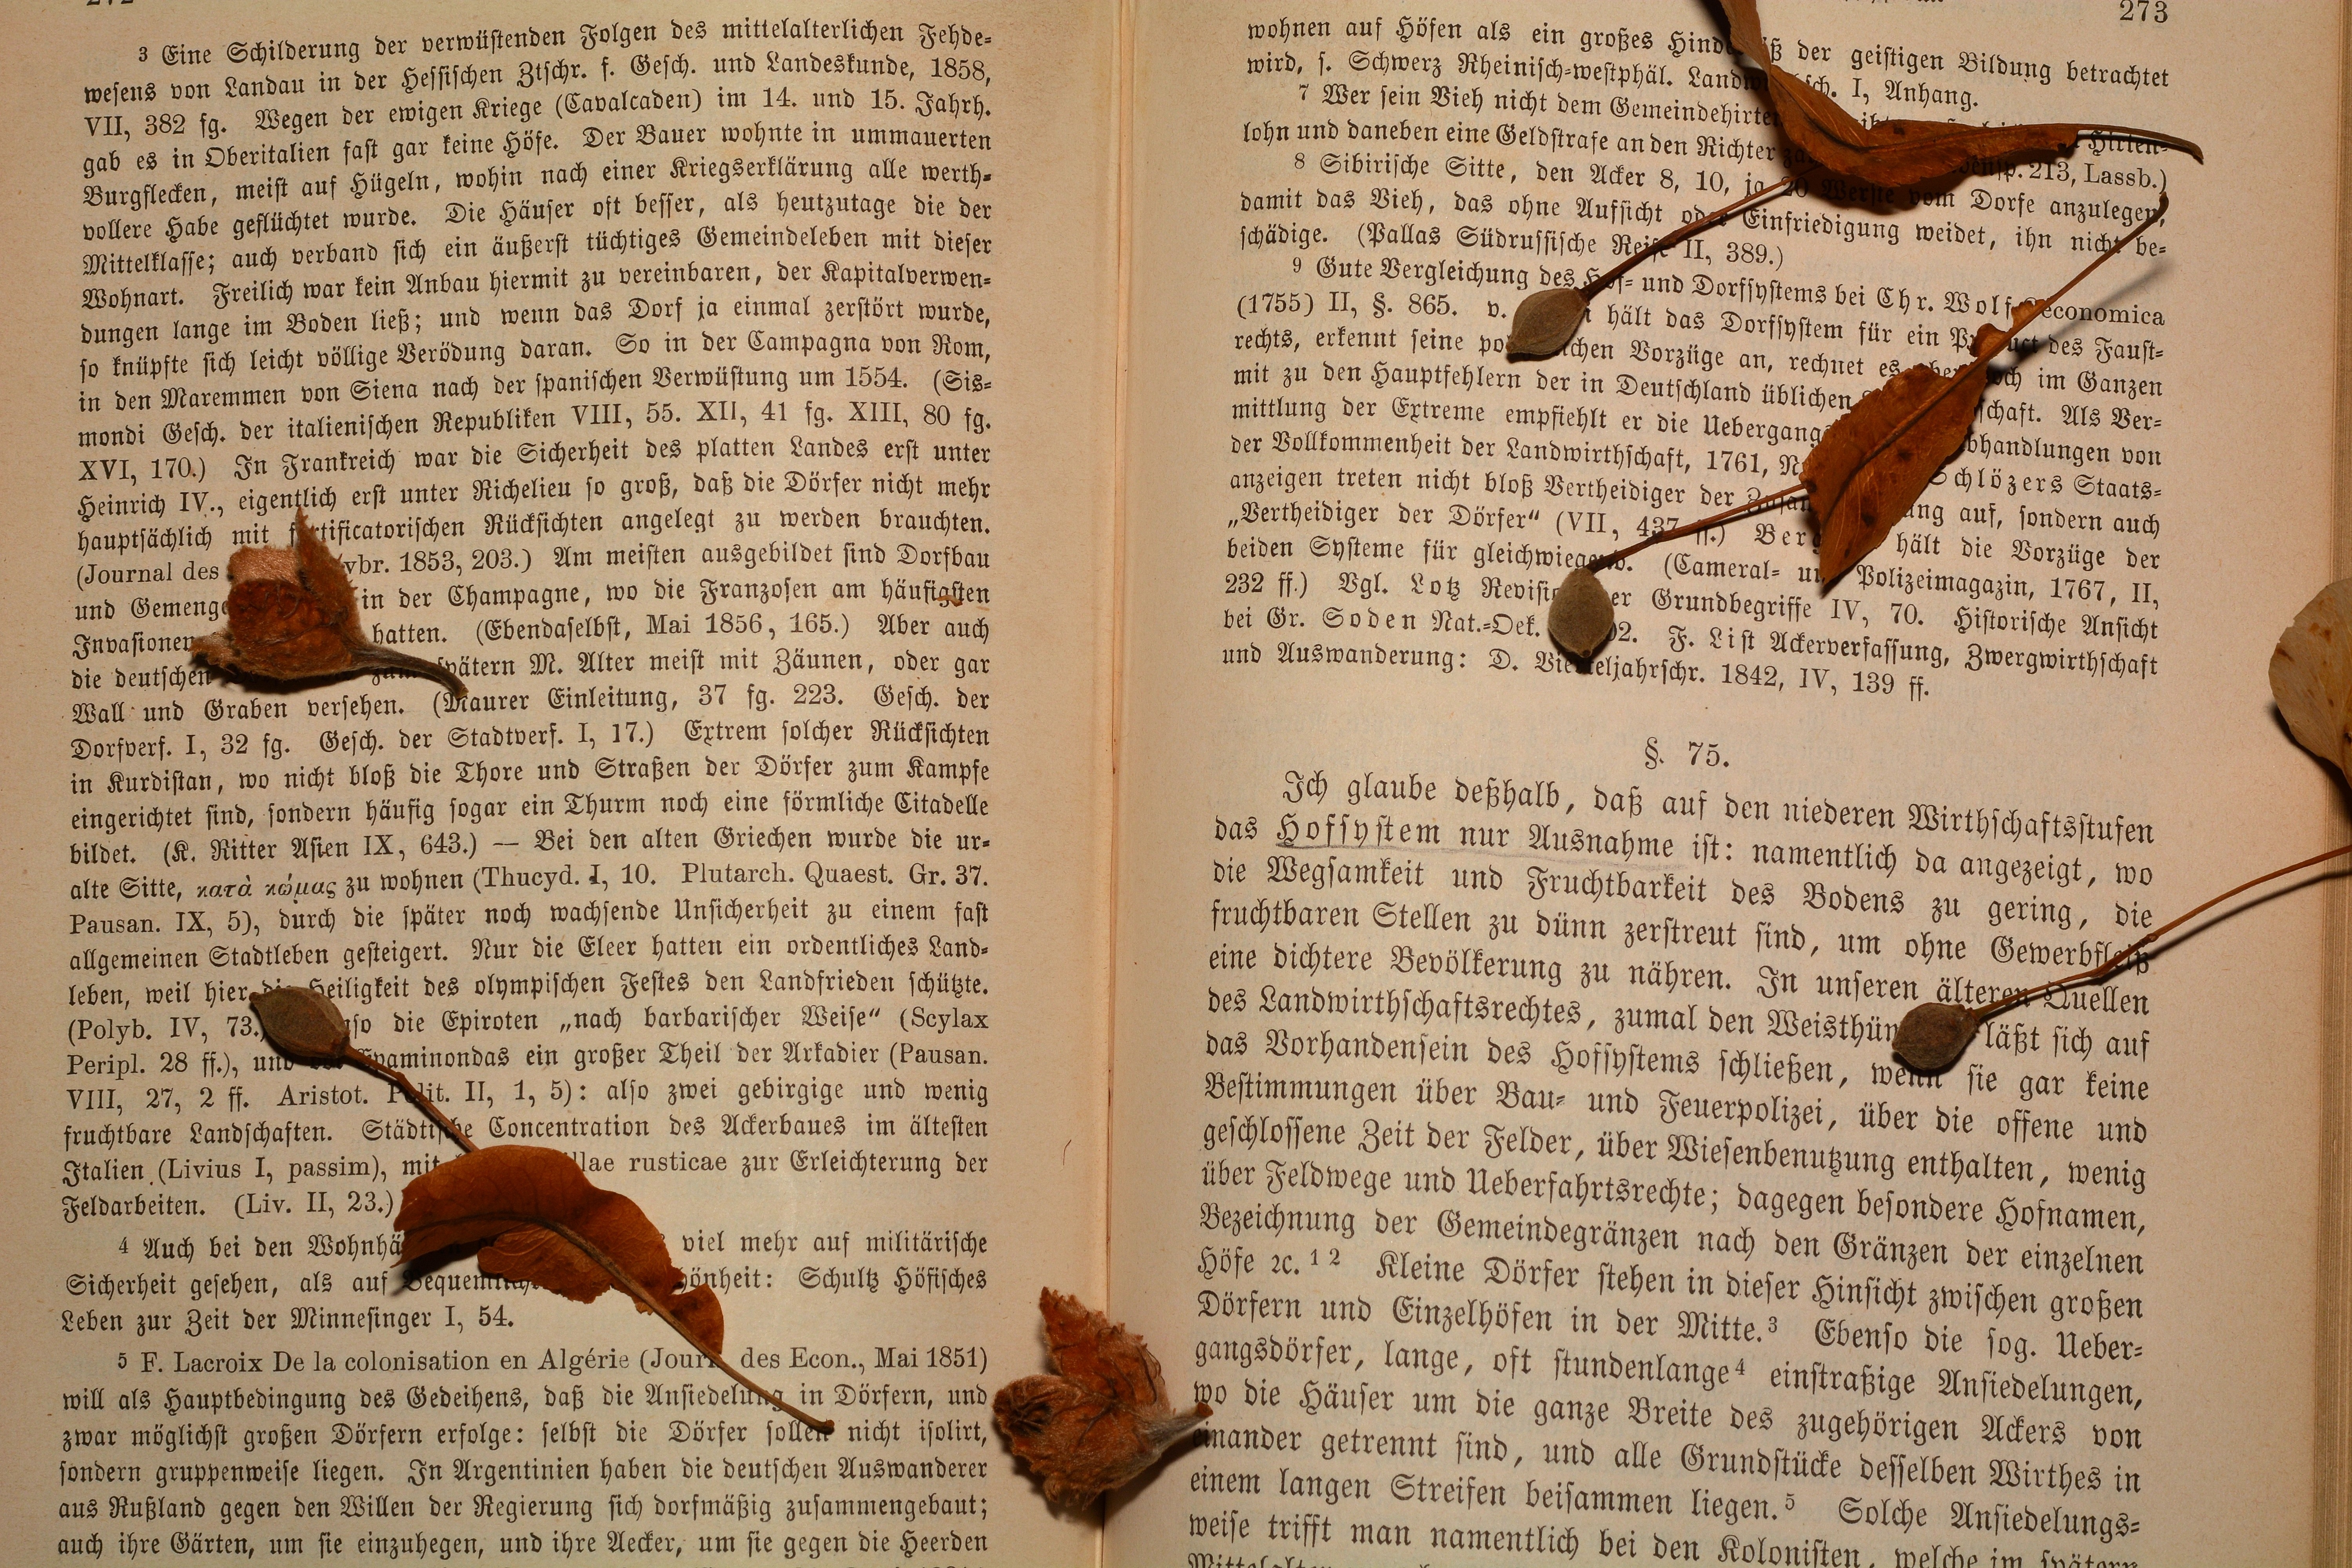
book, wood, old, paper, close, fauna, font, organism